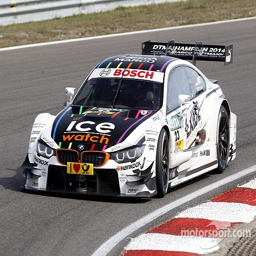
people on the podium for automotive industry business